Jalen Hurts

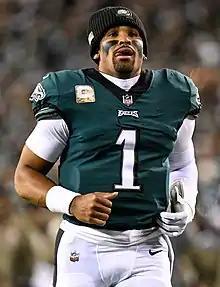
Hurts with the Philadelphia Eagles in 2022

Jalen Alexander Hurts (born August 7, 1998) is an American professional football quarterback for the Philadelphia Eagles of the National Football League (NFL).